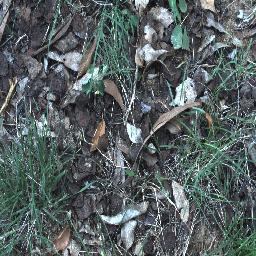
Label: negative